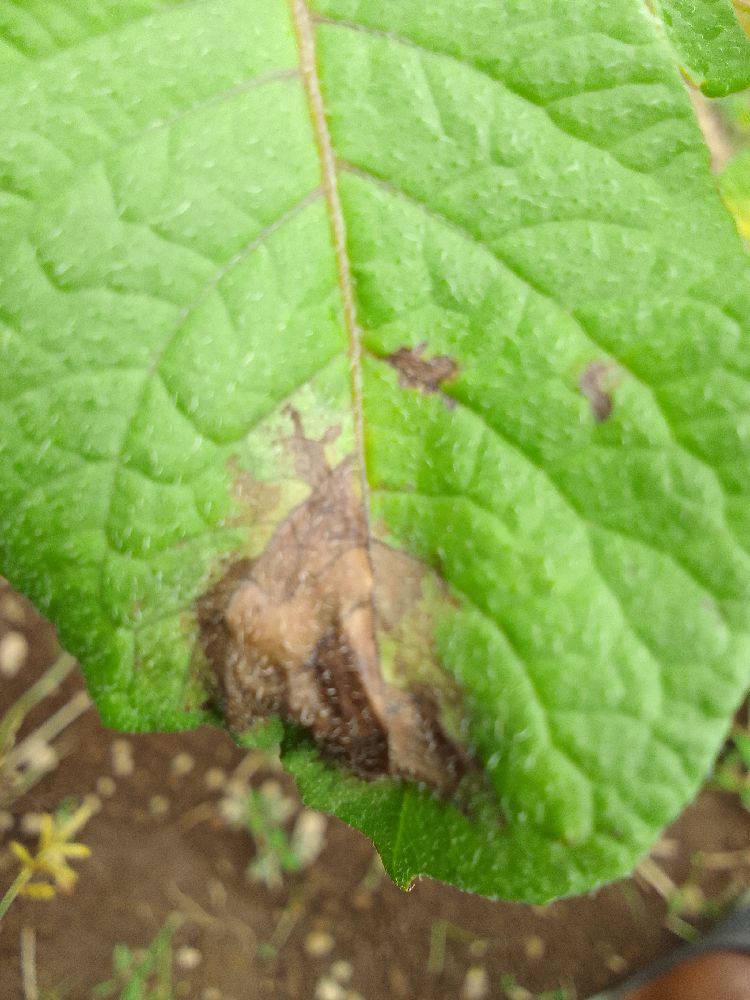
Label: Late blight